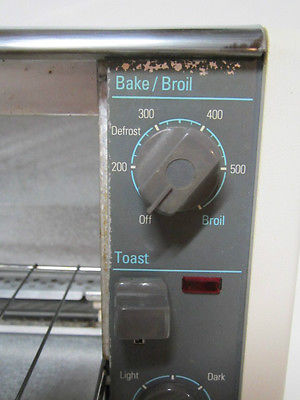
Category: toaster